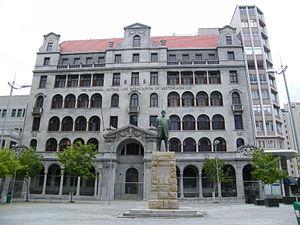
La statue de Jan Hendrik Hofmeyr située sur Church Square au centre de la ville du Cap, Cap-Occidental en Afrique du Sud, rend hommage à Jan Hofmeyr, journaliste et homme politique de la colonie du Cap, fondateur de l'Afrikaner Bond.
Le Cap est une ville d'Afrique du Sud, capitale de la colonie du Cap puis de la province du Cap. Elle est actuellement la capitale provinciale du Cap-Occidental.